Deming Municipal Airport

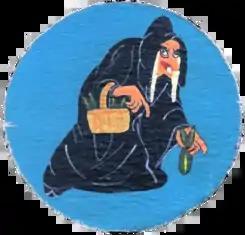
AAF Bombardier School patch, 1943

The airfield was activated on 15 November 1942. It conducted bombardier training for USAAF Gulf Coast Training Center (later Central Flying Command). The first class of bombardiers graduated on 6 March. In the next three years an estimated 12,000 cadets passed through the Deming school. The bombardier trainer used was the Beech AT-11 Kansan.